Lancôme

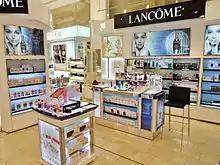
Lancôme counter at DFS Galleria Customhouse in Auckland, New Zealand

Lancôme fragrances are made in association with perfumers: Alain Astori, Annick Menardo, Daniela Roche-Andrier, Christian Biecher, Jacques Cavallier, Calice Becker, Pauline Zanoni, Maurice Roucel, Thierry Wasser, Christine Nagel, Armand Petitjean, Gerard Goupy, Olivier Cresp, Harry Fremont, Alberto Morillas, Dominique Ropion, Olivier Polge, Francis Kurkdjian, Robert Gonnon, Nathalie Lorson, Sophia Grojsman, and Alienor Massenet.